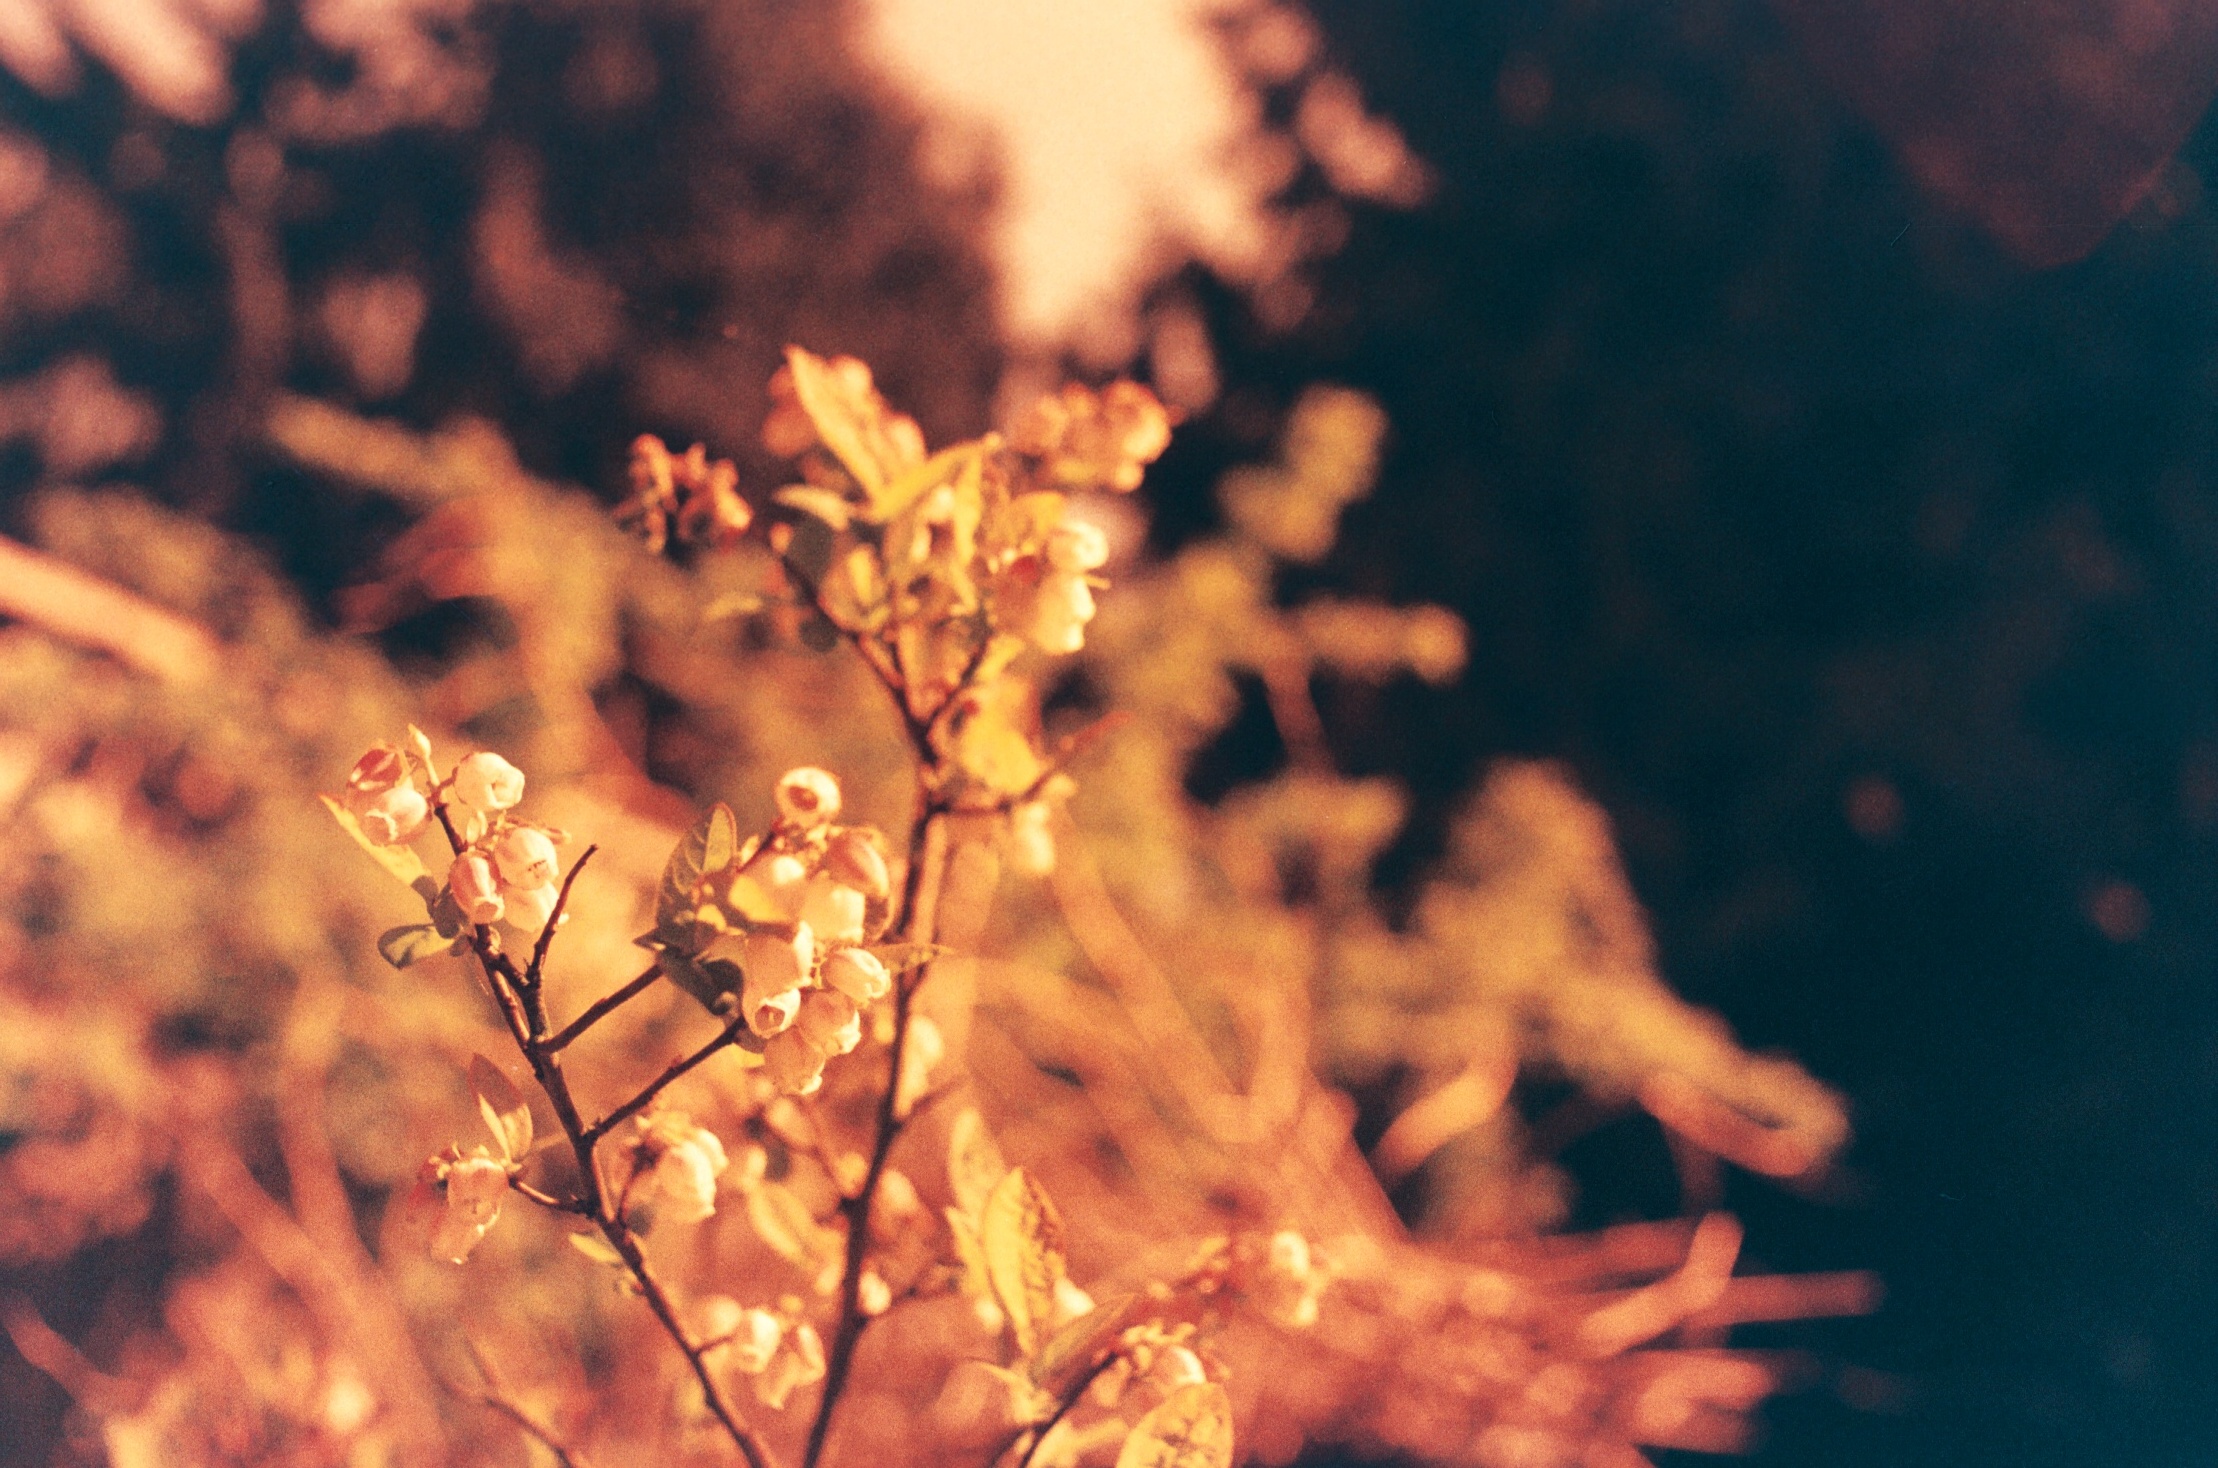
tree, nature, branch, plant, photography, sunlight, morning, leaf, flower, film, bush, reflection, autumn, blueberry, flora, season, flowers, close up, pentax, redscale, flowering, experiment, pentaxmesuper, fujifilmproplusii200, macro photography, overexposing